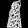
Label: Dress